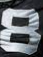
Number: 8